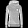
Label: Pullover